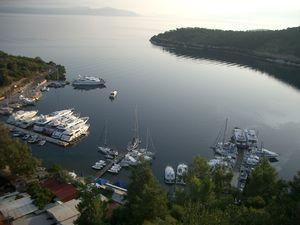
Méganisi est une île ionienne appartenant à la Grèce.